Fairview Lawn Cemetery

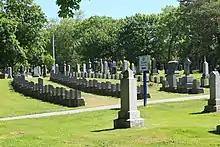
"Titanic" victims section

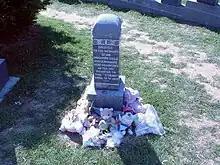
Marker of Unknown Child; positively identified as Sidney Goodwin

Fairview was selected by city coroner/registrar John Henry Barnstead as the site where the Titanic victims should be buried.